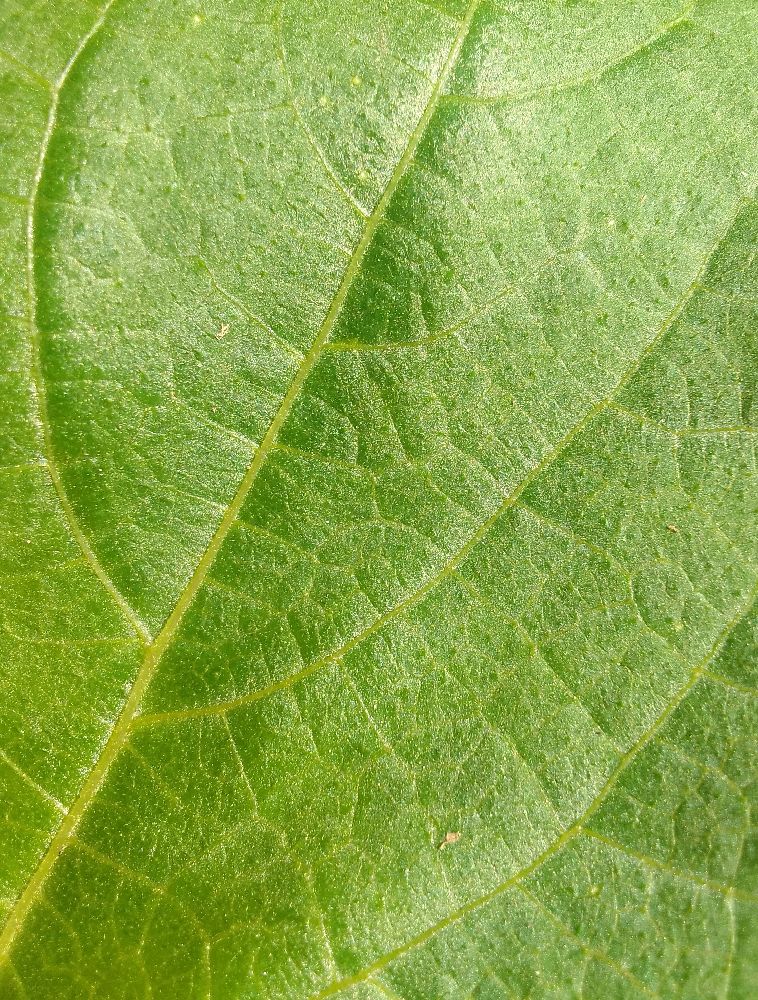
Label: healthy